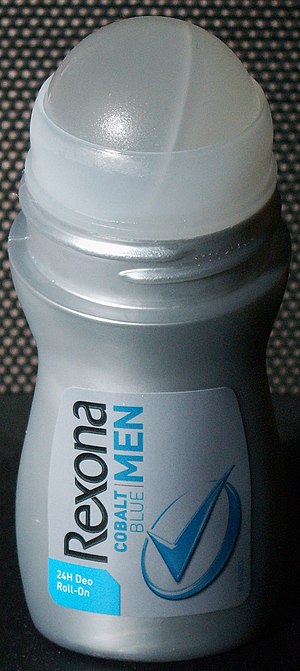
Deodorant
En deodorant, der skal rulles på
En deodorant er et populært hudplejeprodukt, der anvendes for at overdøve, skjule, forebygge eller fjerne lugt – typisk armsved. En deodorant anvendes af både kvinder og mænd. Deodoranter findes som spray, roll-on eller stick. Alle varianter findes med eller uden tilsat parfume. Spray-deodoranter anvendes ved at spraye hver armhule kortvarigt i en afstand på ca. 15 cm. Stick og roll-on gnides på huden under armene. Virkningen holder længst, hvis den anvendes på tør og nyvasket hud. Det kan også bruges til at opfriske duften i svedige armhuler.